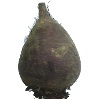
Label: Beetroot 1